Presidents of the United States on U.S. postage stamps

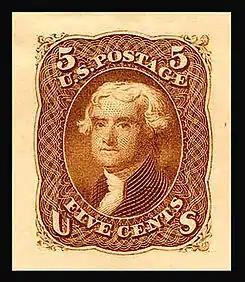

Thomas Jefferson (April 13, 1743 – July 4, 1826) was the third president of the United States, serving from 1801 to 1809.